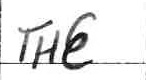
Label: the